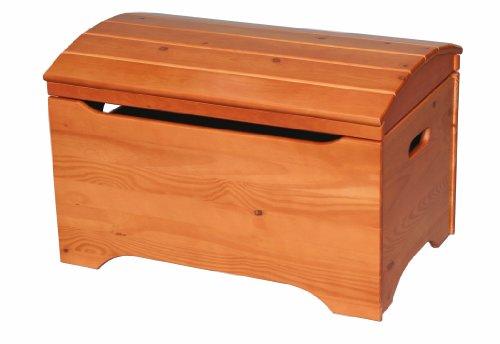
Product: Little Colorado Personalized Treasure Chest, Honey Oak
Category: Toys & Games | Kids' Furniture, Décor & Storage | Toy Chests & Storage
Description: Made in Denver, Colorado.
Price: $232.95
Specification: ProductDimensions:29x19x18inches|ItemWeight:16.5pounds|ShippingWeight:37pounds(Viewshippingratesandpolicies)|Manufacturer:LittleColorado|ASIN:B003TFFGF2|Itemmodelnumber:53HO